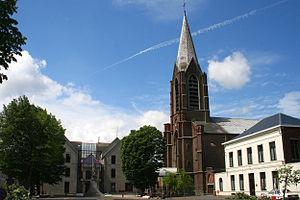
Fayt-lez-Manage, Place Albert 1er - L'église Saint-Gilles. Walon: Fayi-adlé-Manadje, Place Albert I - L'èglîje Saint-Djille.
Fayt-lez-Manage [failemanaʒ] est une section de la commune belge de Manage située en Région wallonne dans la province de Hainaut.